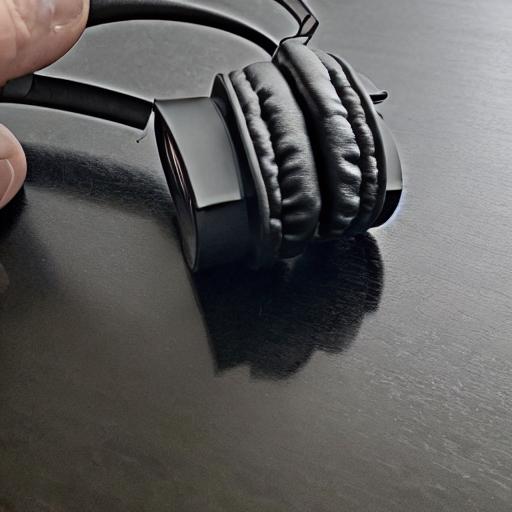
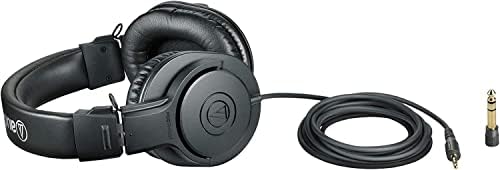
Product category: headphones
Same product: no